Harold Elliott (Australian Army officer)

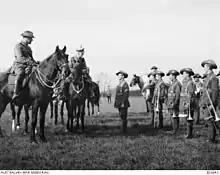
Major General Sir Talbot Hobbs, General Officer Commanding the 5th Division, inspecting the 59th and 60th Battalion Bands with Elliott (left)

These losses precluded the 5th Division's further involvement in the fighting in the Battle of the Somme. It was not sent south to join the other division of I Anzac Corps until October. Ordered to make an attack north of Flers that he didn't believe would succeed, he refused. In March 1917, the Germans retreated to the Hindenburg Line, giving Elliott a rare chance to display his tactical acumen in an independent command as his brigade operated as an advance guard of the British Fifth Army. He was mentioned in despatches, and made a Companion of the Distinguished Service Order. His citation read: